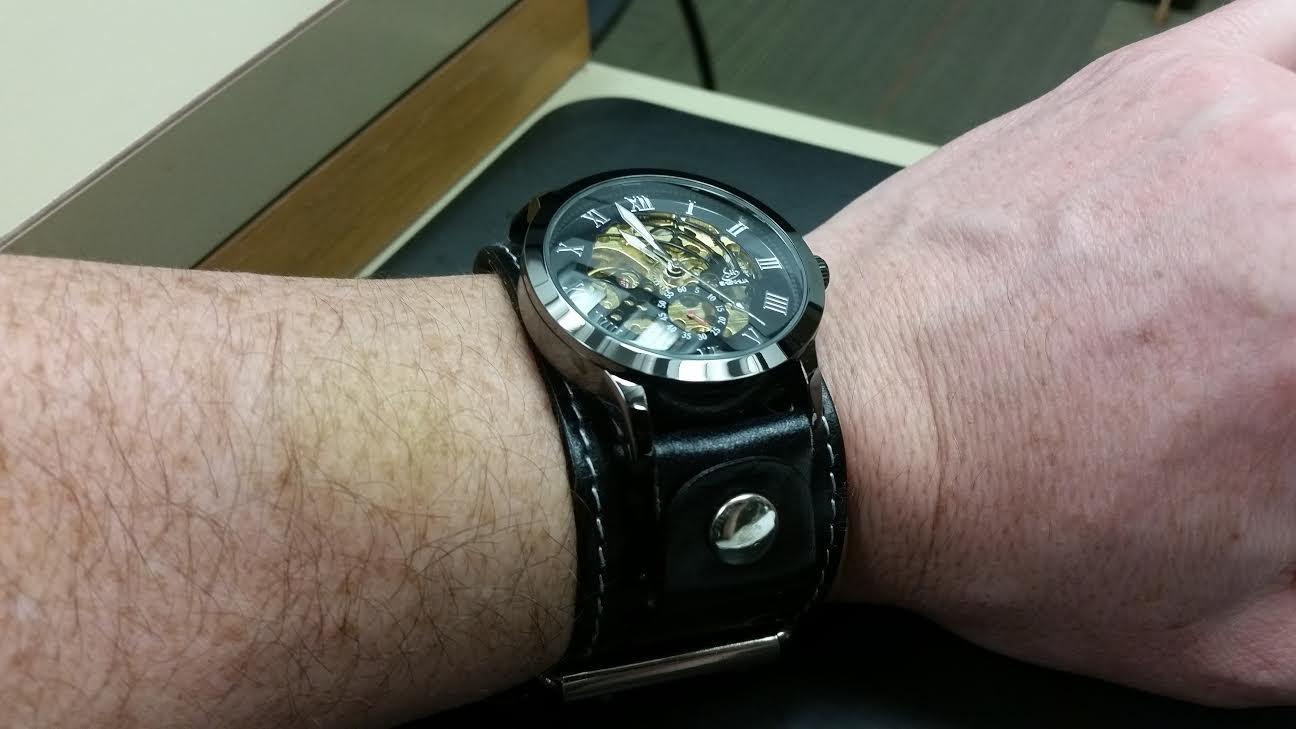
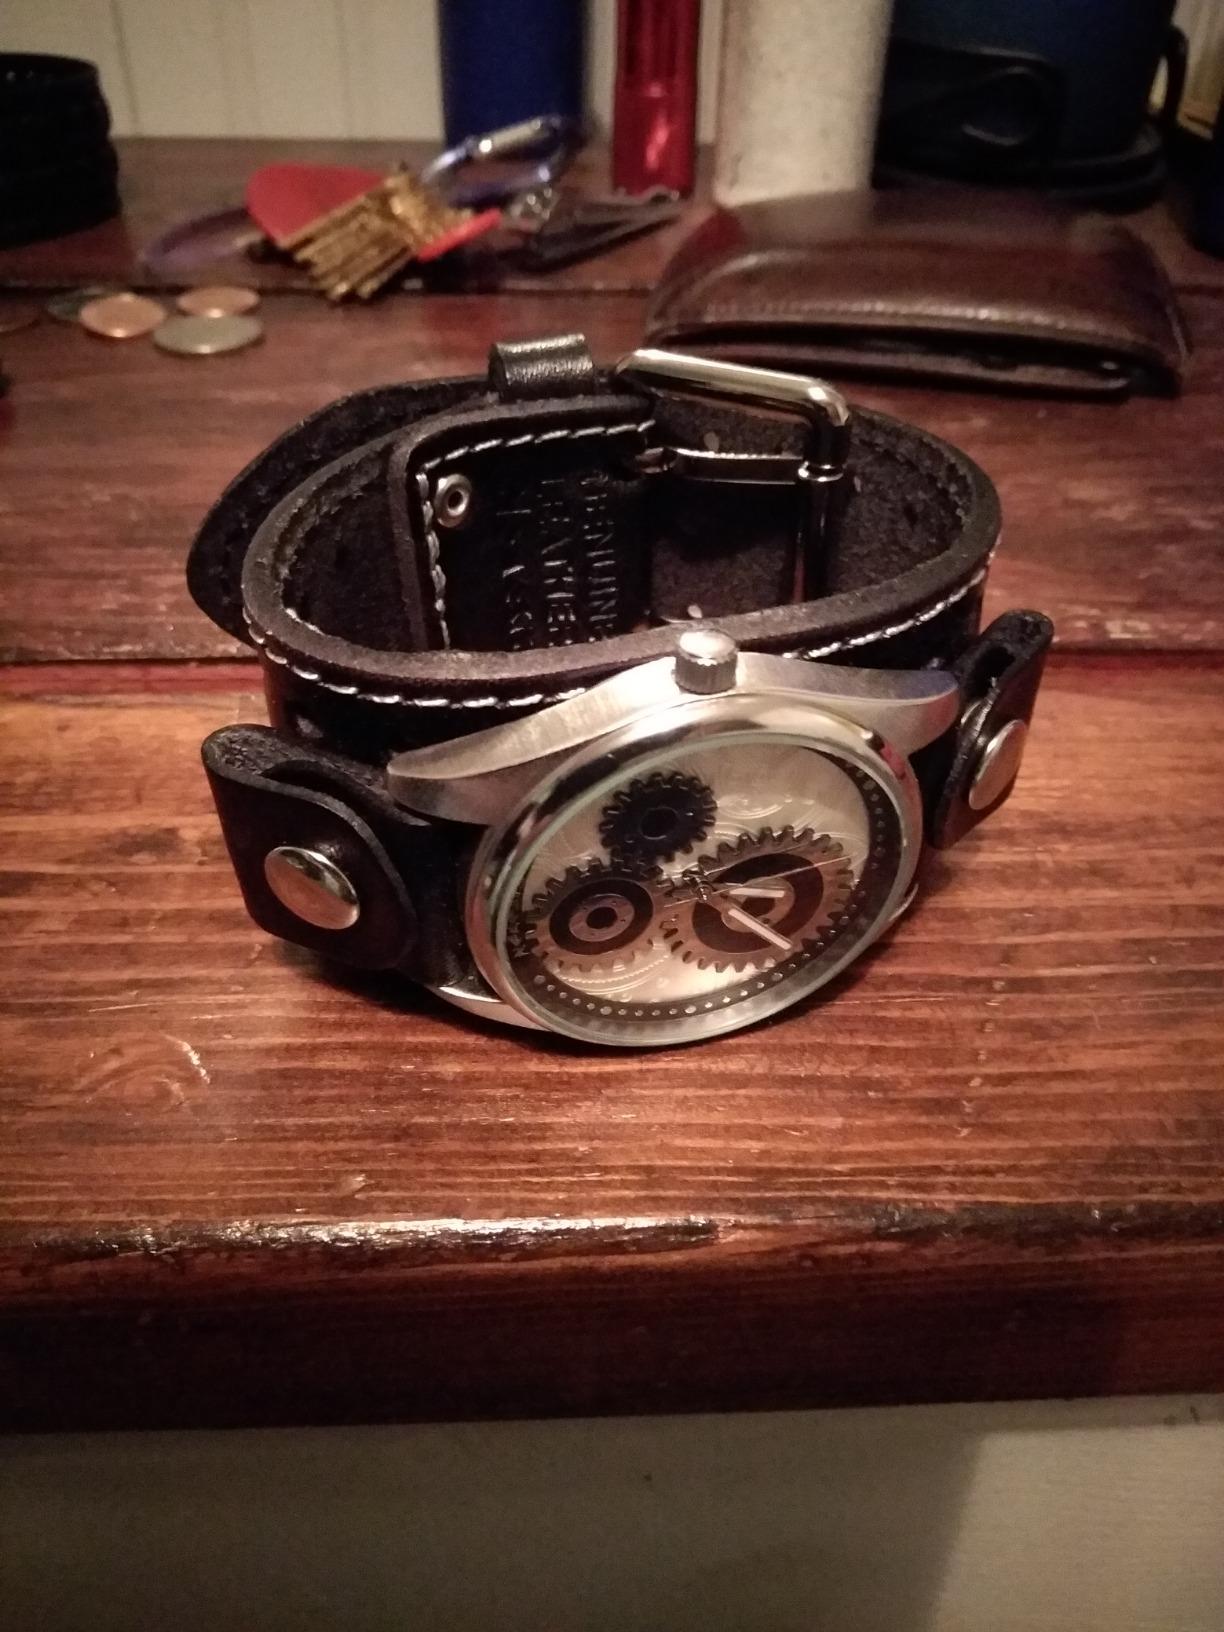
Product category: accessories_watch
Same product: yes